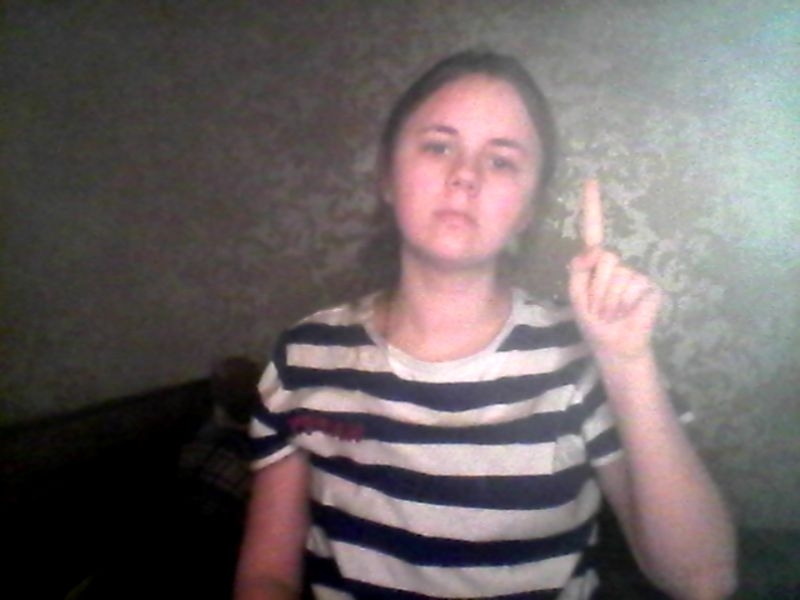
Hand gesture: one